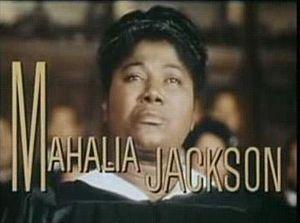
Mirage de la vie est un film américain réalisé par Douglas Sirk et sorti en 1959. C'est le dernier long métrage de ce réalisateur.